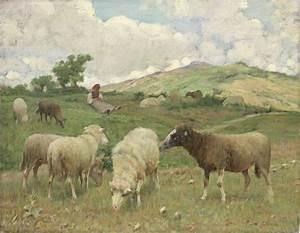
sheep